Banira Giri

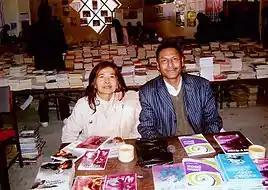
Giri, with her works, at a book exhibition organized by Sajha Prakashan at Rashtriya Nachghar Jamal Kathmandu. Poet Dinesh Adhikari is on her left (25 November 2007).

Giri started teaching at Padma Kanya Campus after receiving her master's degree. She also taught at various colleges and campuses of the Tribhuvan University in her lifetime.